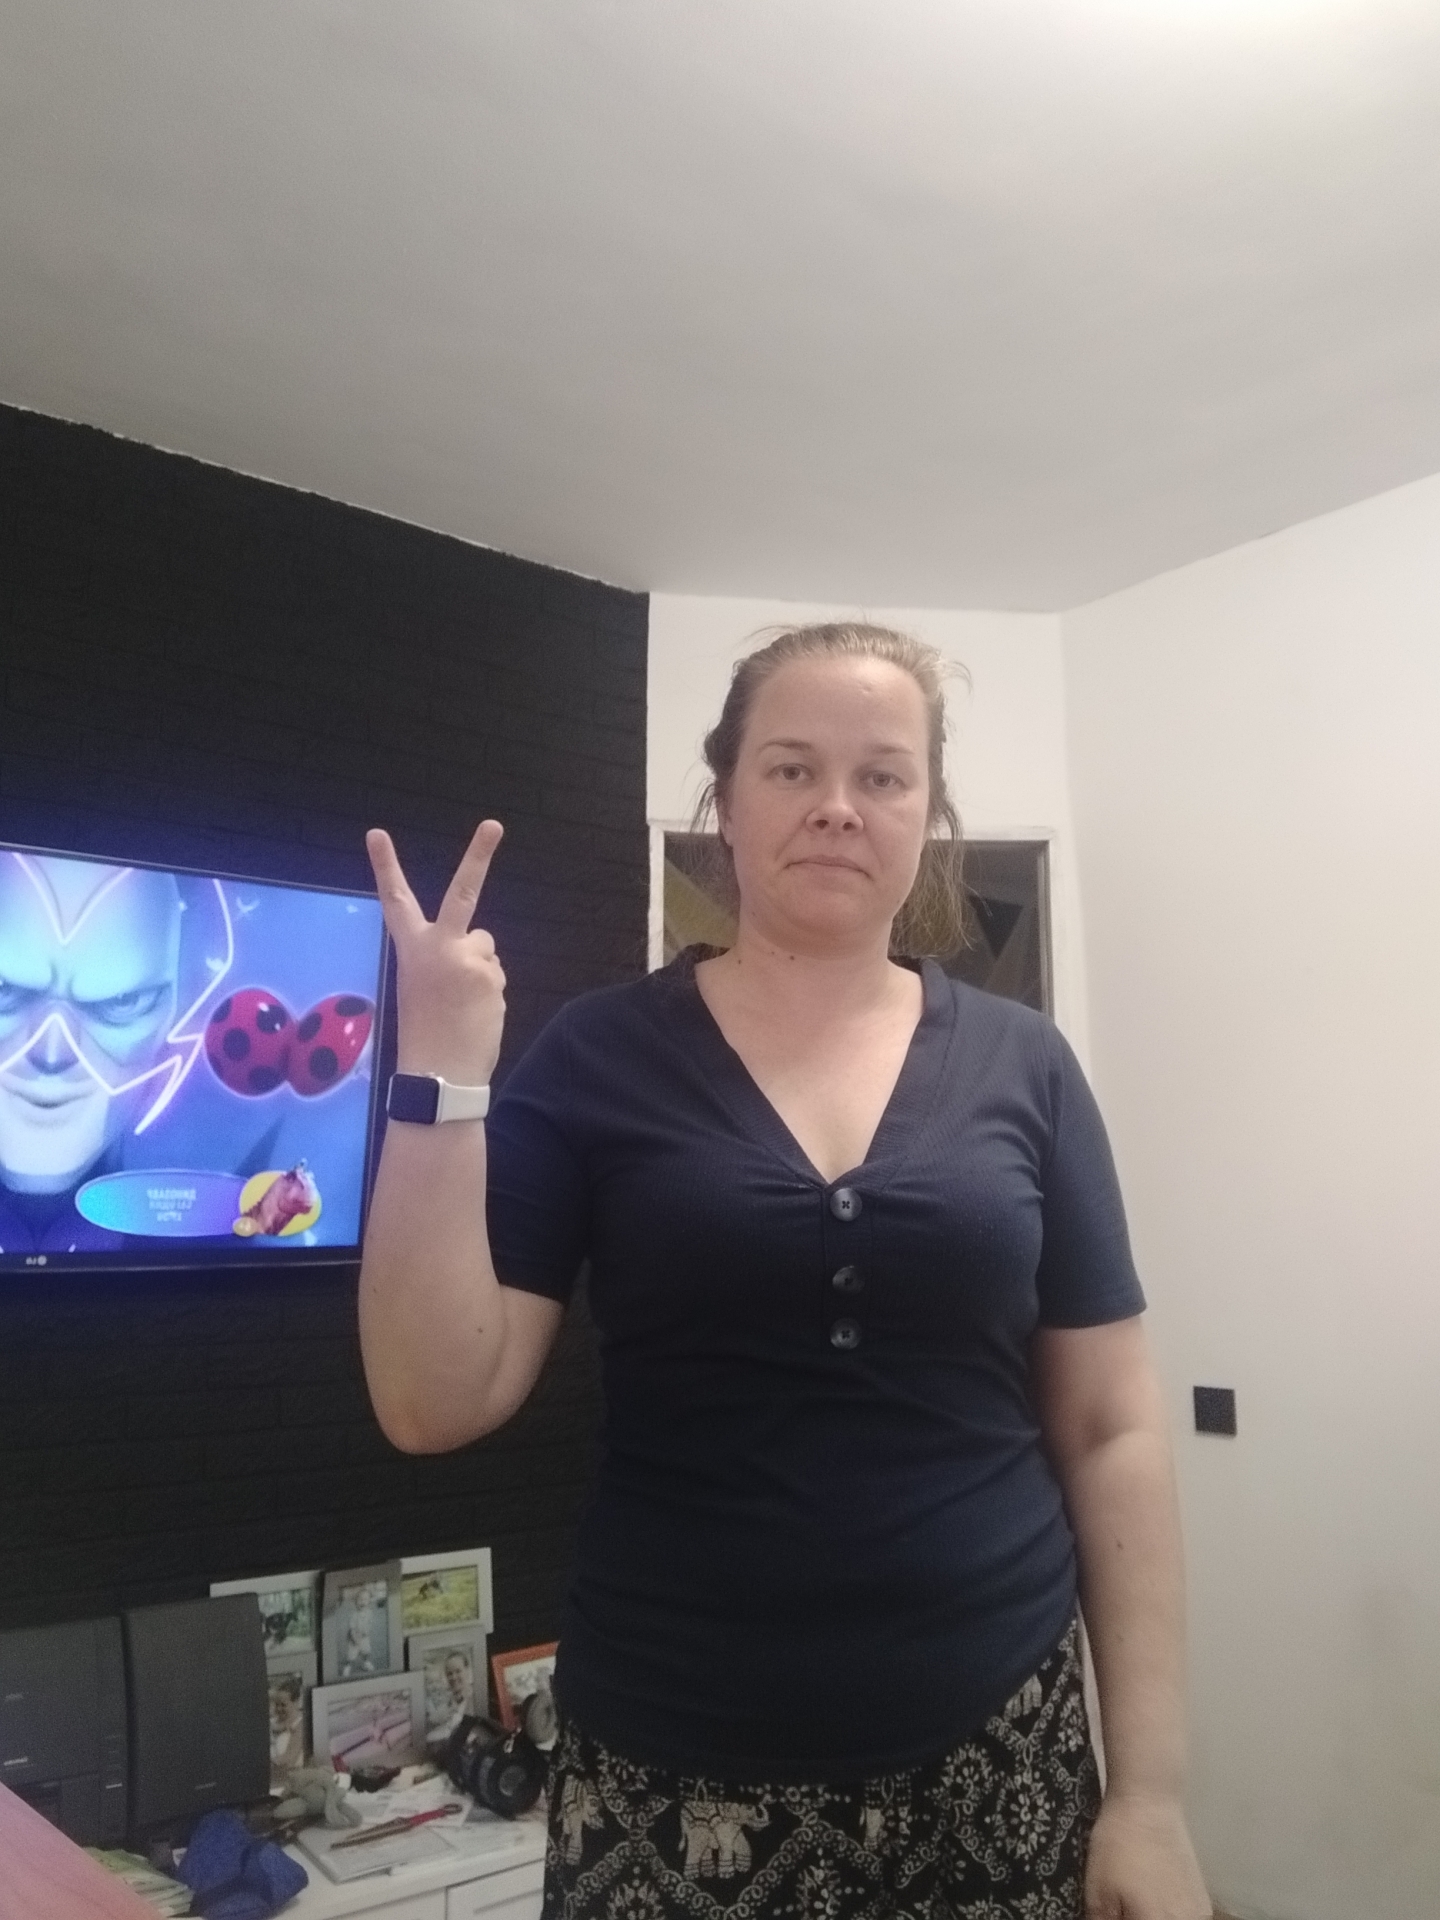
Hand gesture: peace_inverted